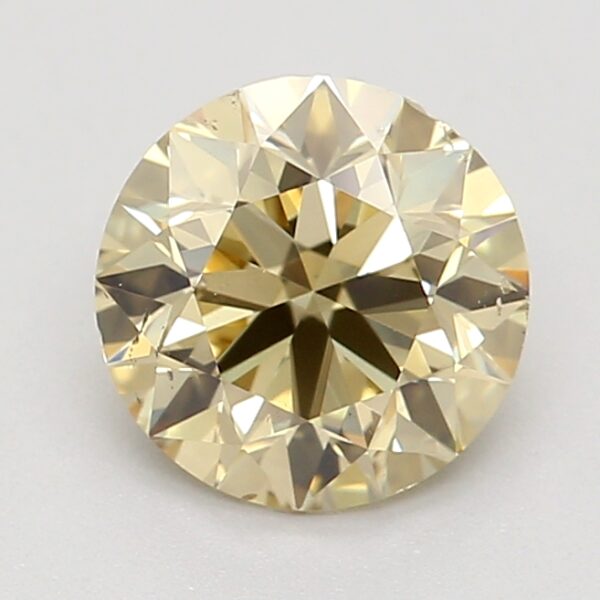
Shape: round
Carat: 0.75
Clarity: SI1
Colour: FANCY
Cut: VG
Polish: EX
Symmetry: VG
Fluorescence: N
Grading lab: GIA
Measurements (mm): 5.73 x 5.77 x 3.65